Tom George Kolath

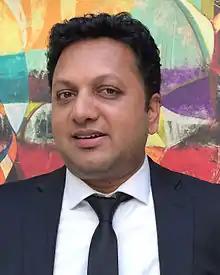
Tom George Kolath

Tom George Kolath, better known as Tom George, is a film producer, director, actor and scriptwriter in the Malayalam Film Industry. He first came to attention for his performance in mini-screen "Anna" television serial (based on Tolstoy's "Anna Karenina") directed by Alagappan. "Akale", a film produced by him won the National Film Award and the Kerala State Film Award for best Malayalam feature film.